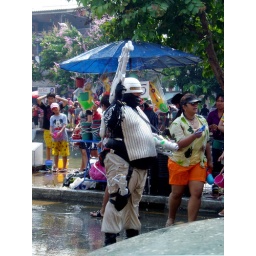
he stood in the center of the road and everyone drenched him with buckets and water guns.